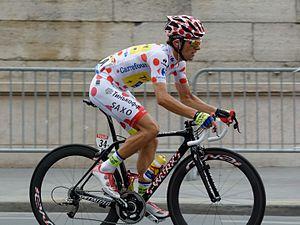
21e étape du Tour de France 2014, Paris.